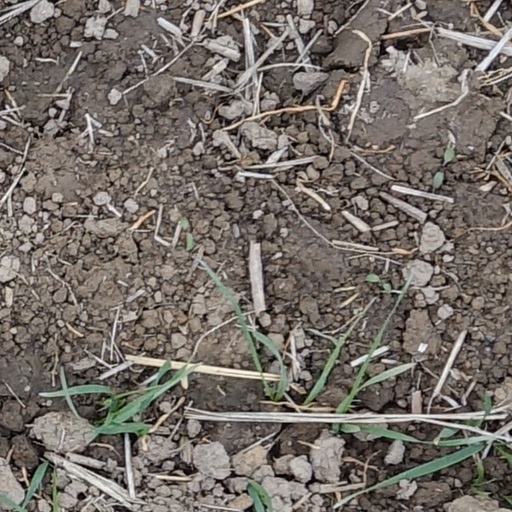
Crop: wheat